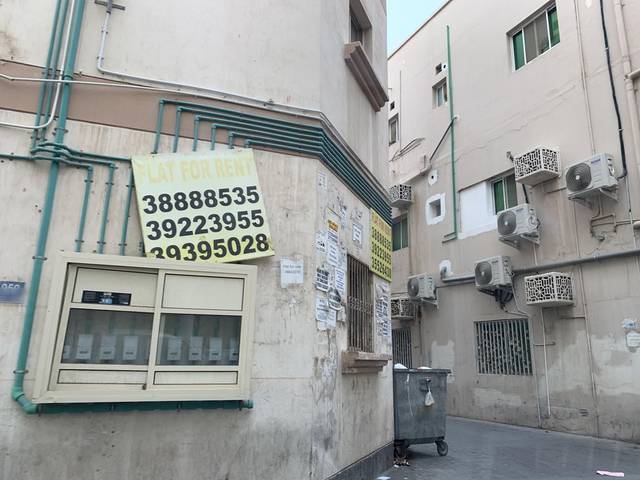
Region: Bahrain
Coordinates: 26.235, 50.588